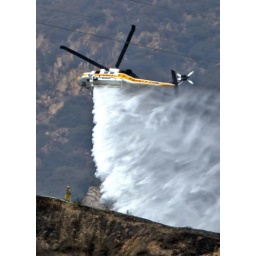
An air-tanker drops water on a brushfire burning in Altadena, CA while a firefighter on the ground works along the ridge line.